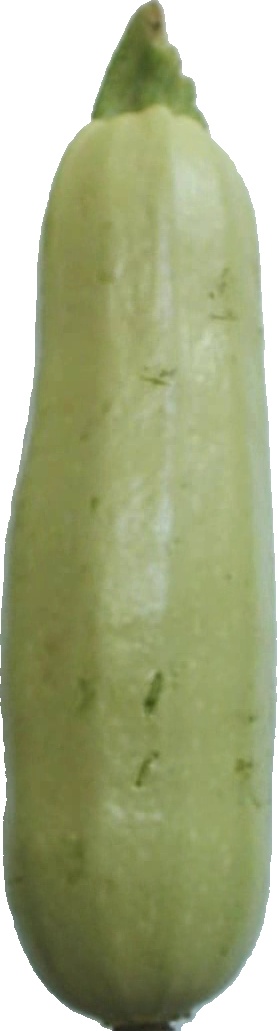
Label: zucchini_1